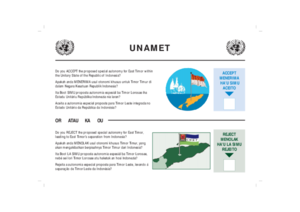
Bulletin de vote utilisé lors du référendum sur l'indépendance du Timor Oriental en 1999
Le référendum sur l'indépendance du Timor oriental a lieu le 30 août 1999 au Timor oriental. La population est amenée à se prononcée pour un statut de province autonome au sein de l'Indonésie ou, en cas de rejet, l'indépendance du Timor.